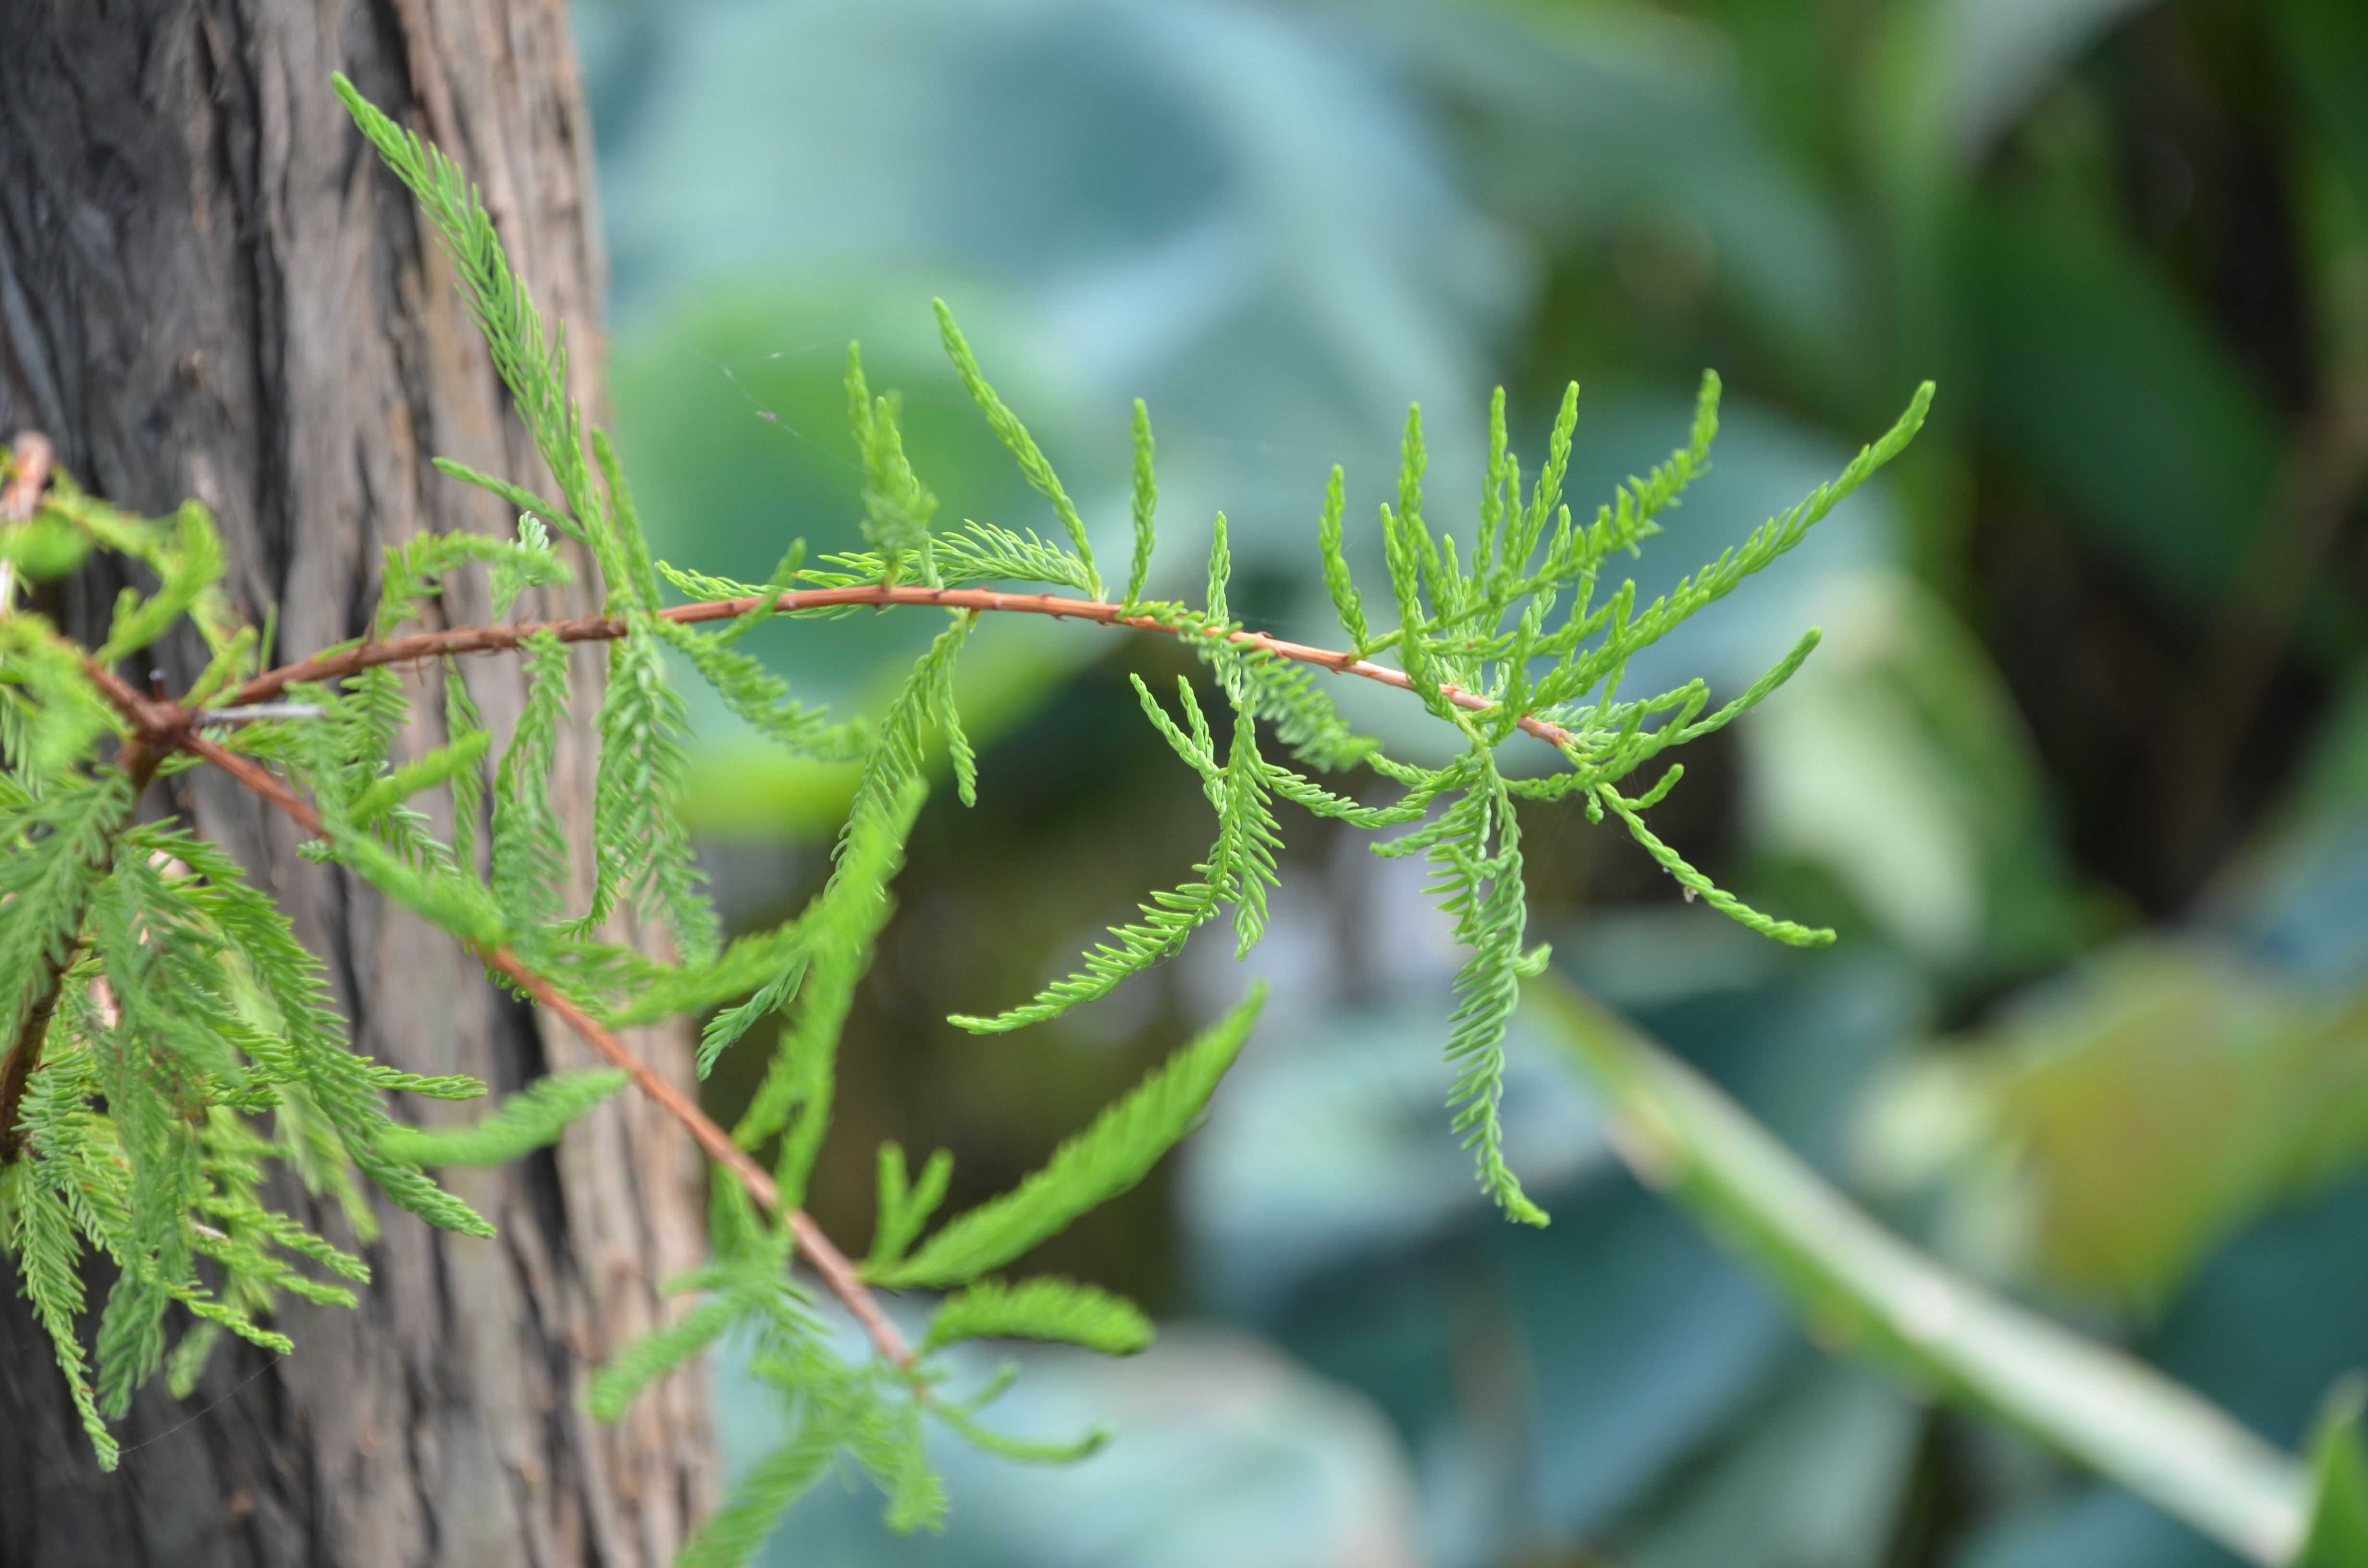
tree, nature, forest, grass, branch, plant, leaf, flower, pine, wildlife, green, jungle, insect, botany, flora, fauna, pine tree, invertebrate, trees, shrub, rainforest, macro photography, flowering plant, land plant